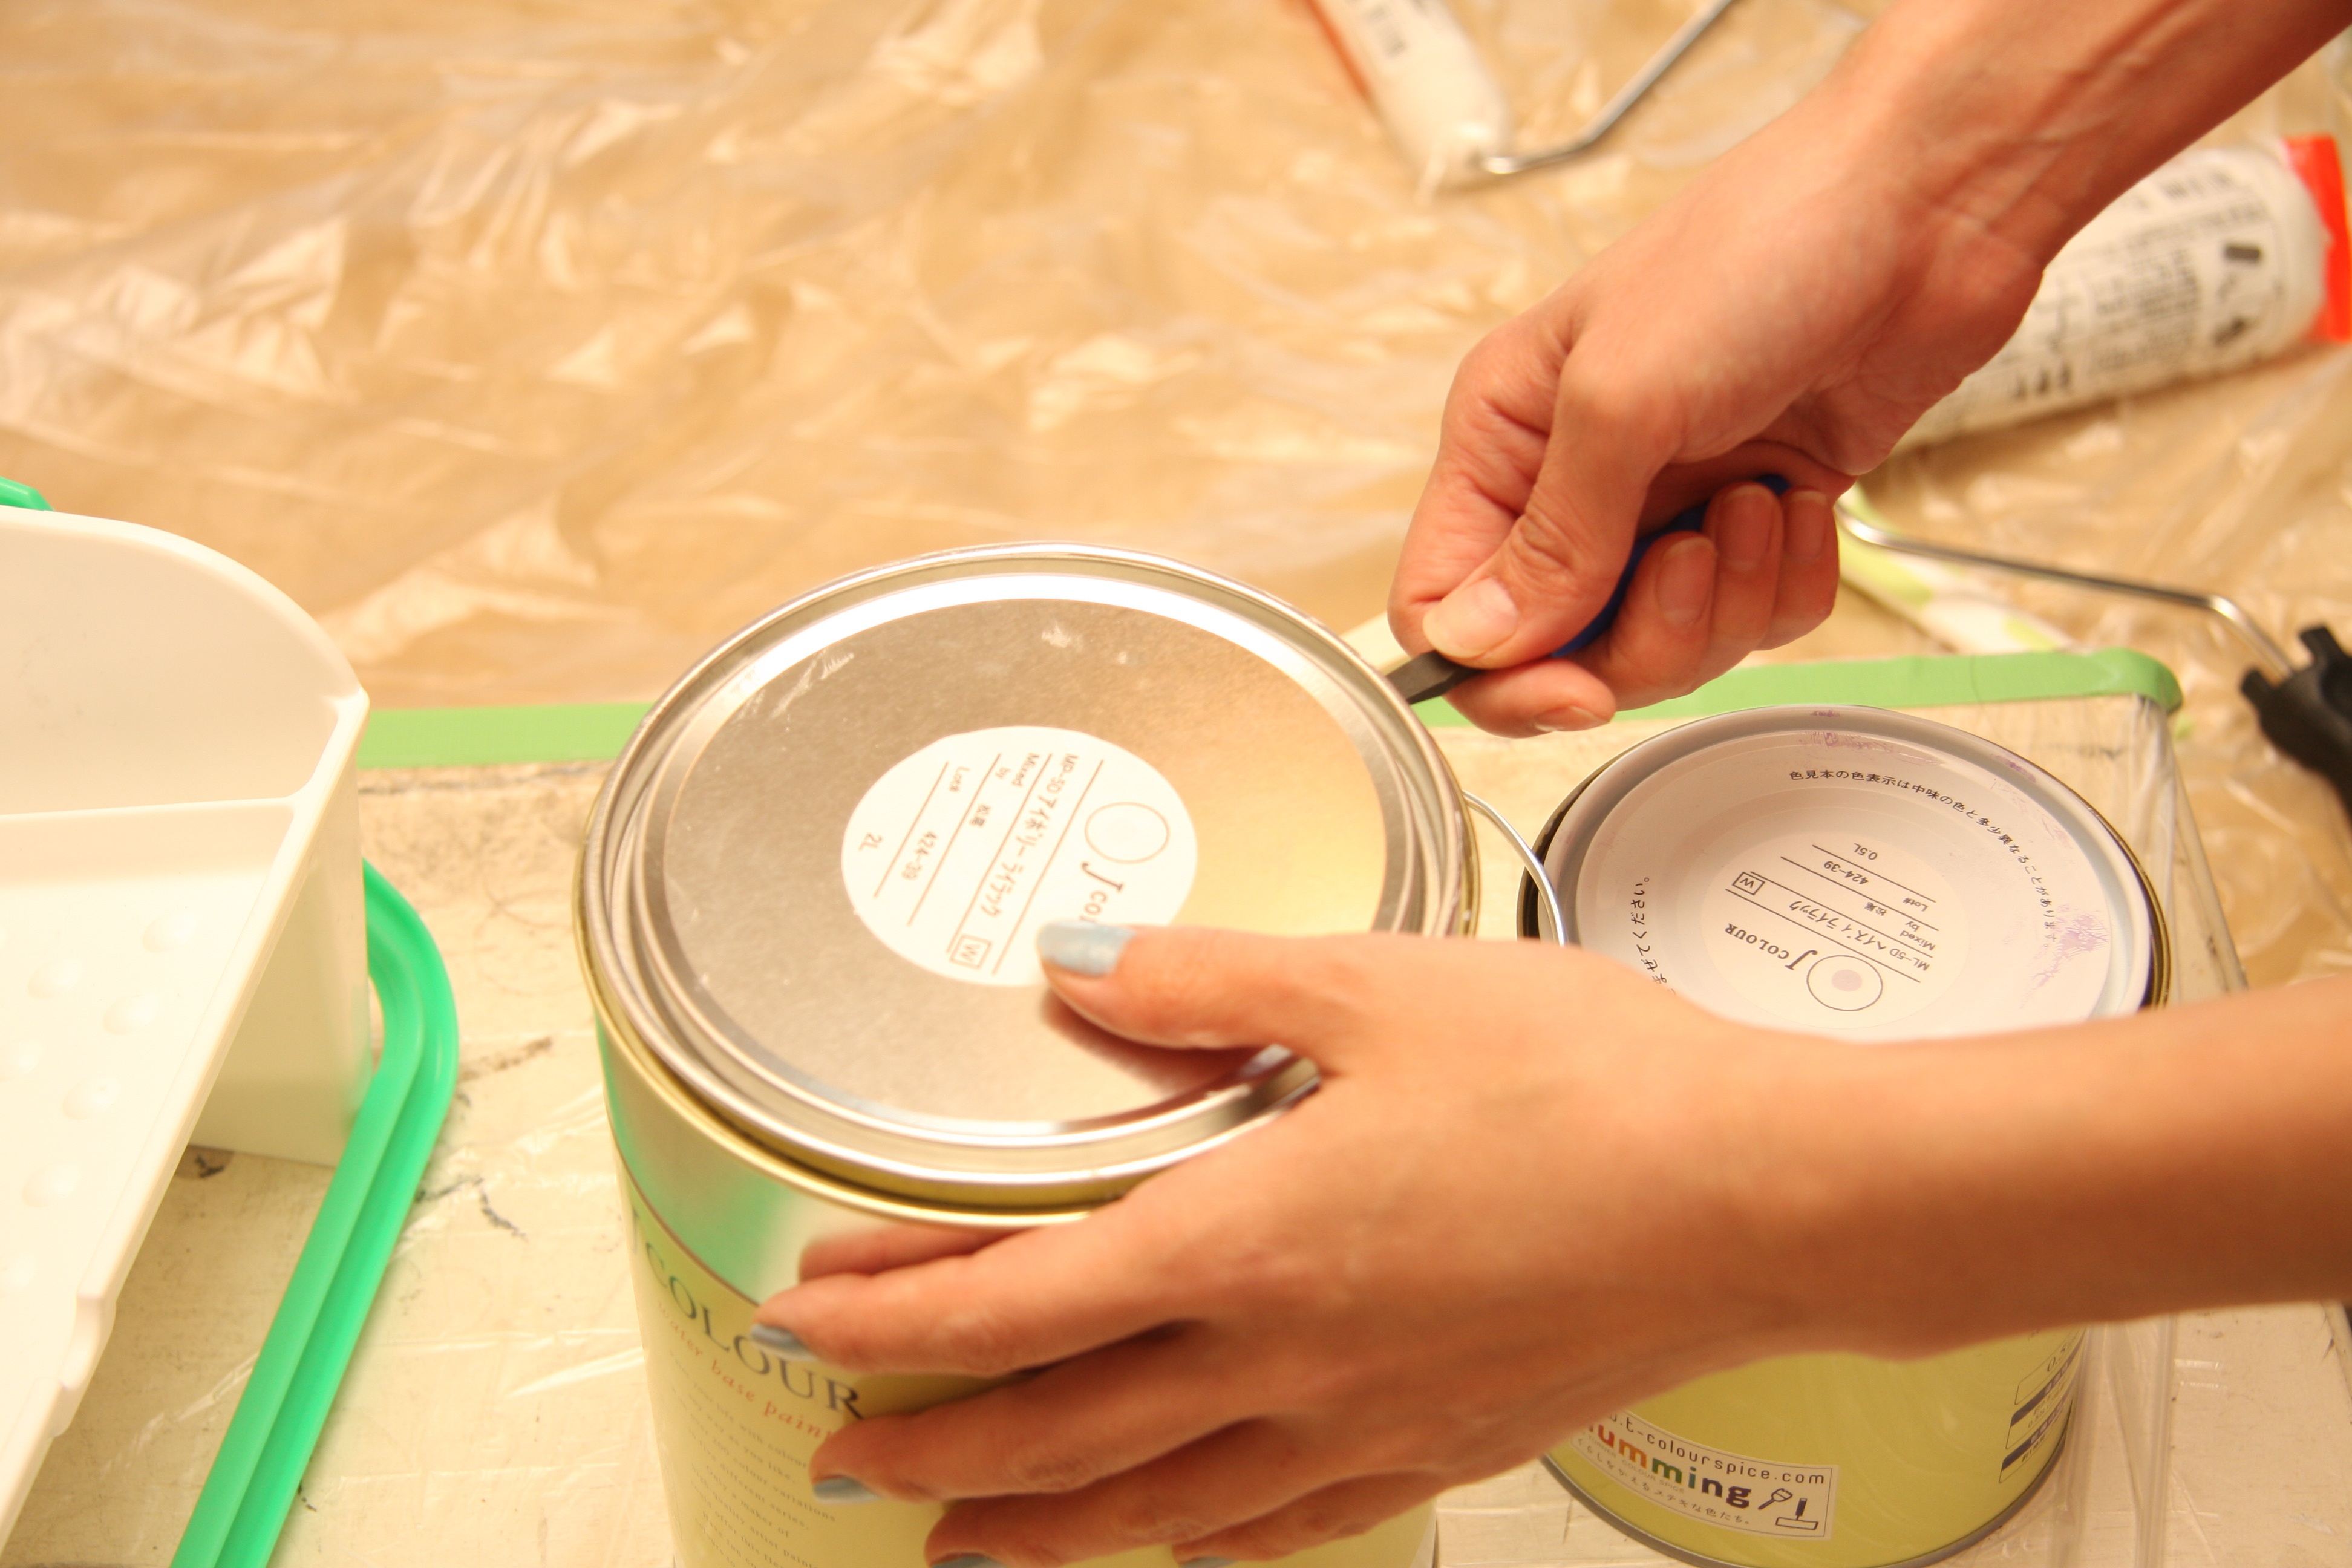
brush, paint, baking, material, painting, cool image, diy, cool photo, product design